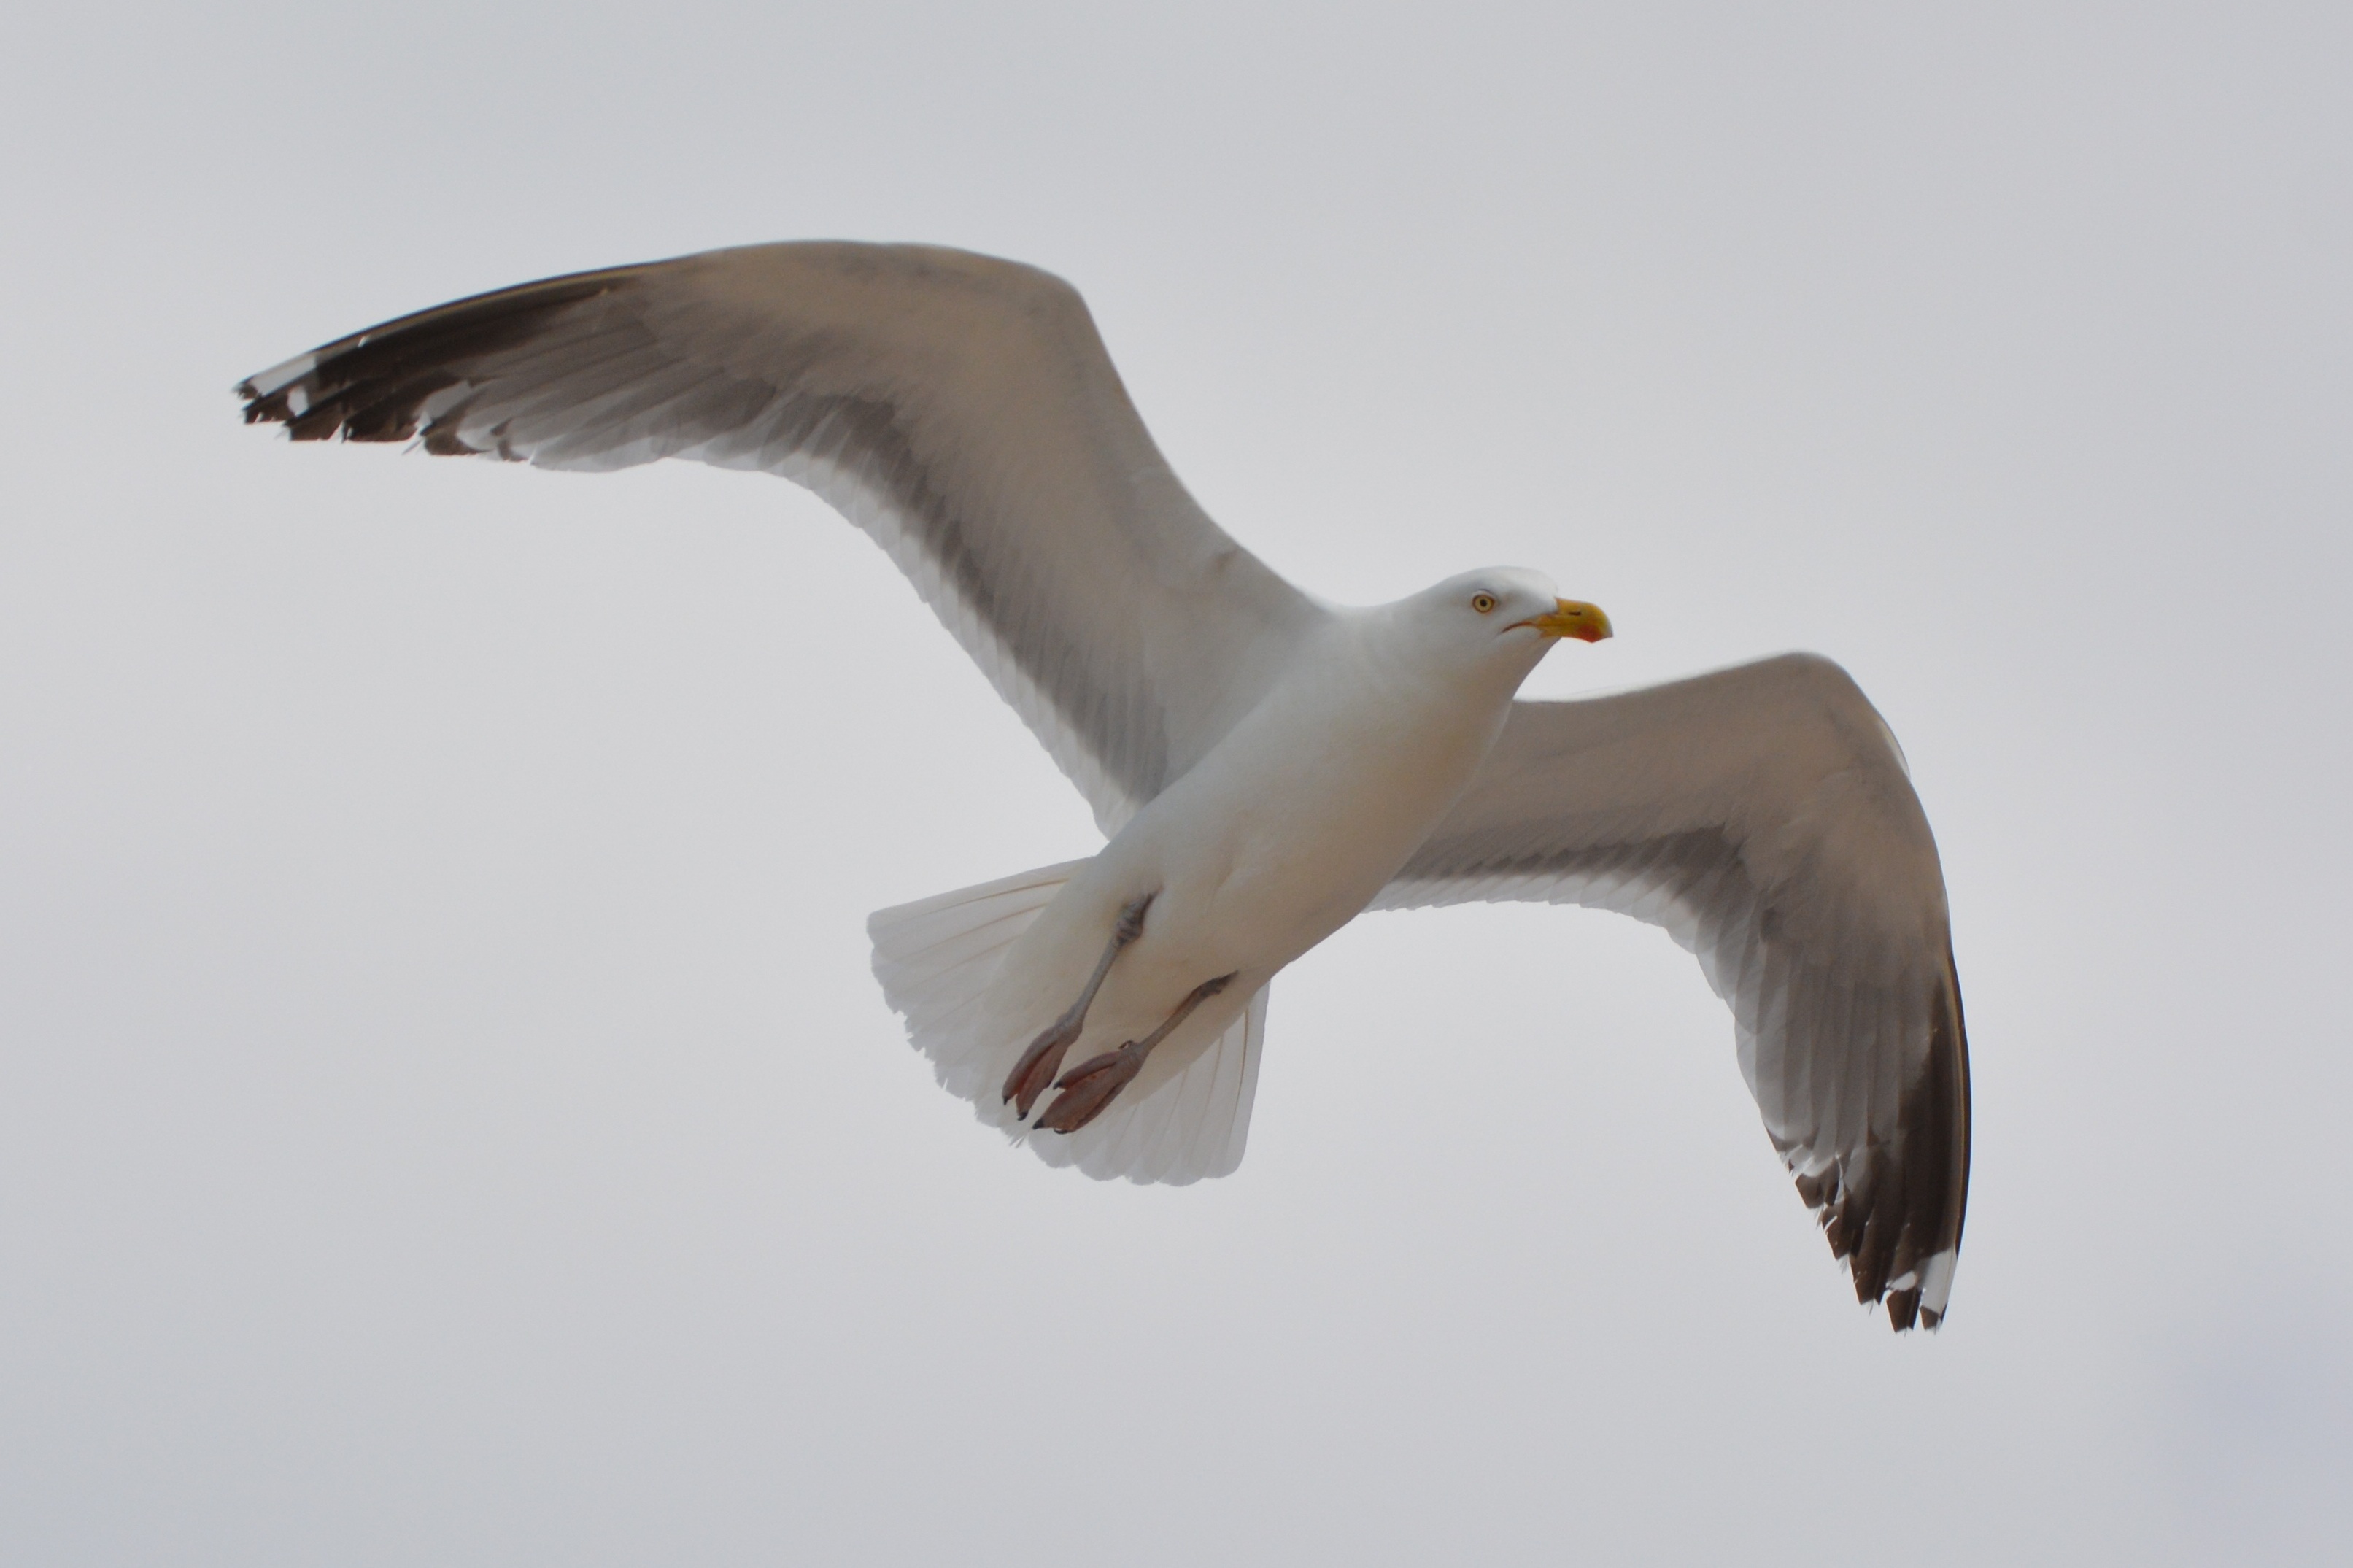
nature, bird, wing, animal, seabird, fly, seagull, gull, beak, flight, wings, vertebrate, albatross, gannet, charadriiformes, european herring gull, suliformes